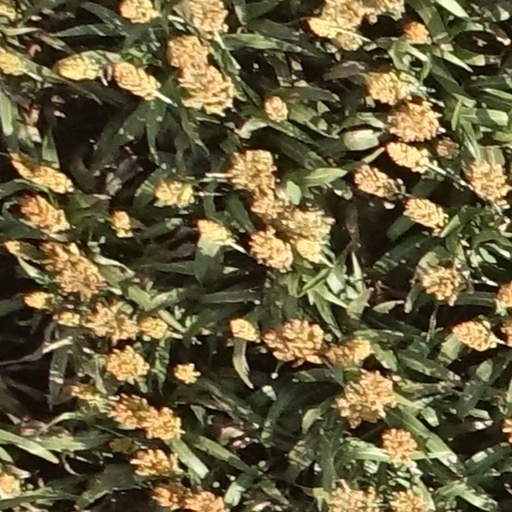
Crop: sorghum